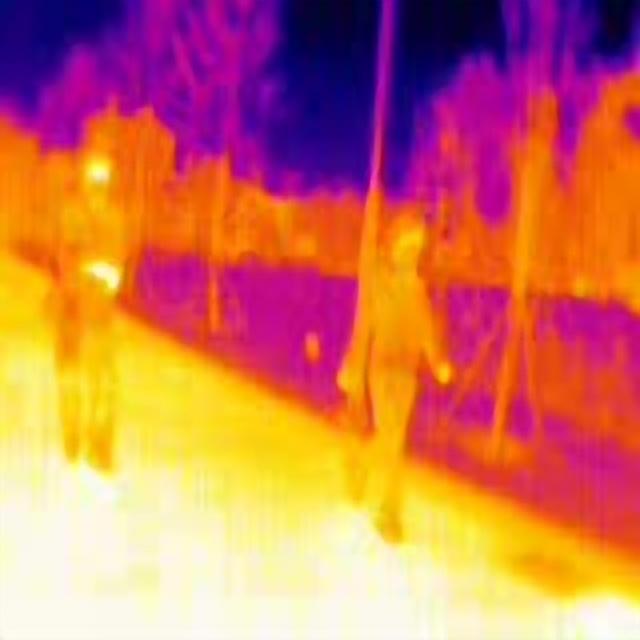
Detected objects:
label: person
label: person